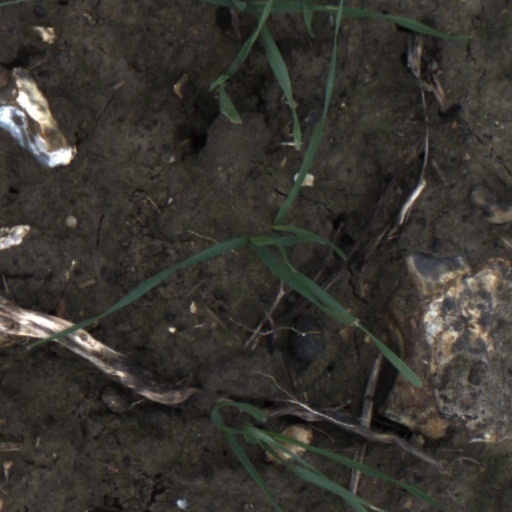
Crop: wheat